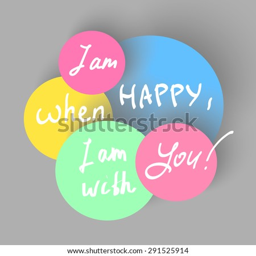
i am happy , when i am with you hand writing on the cheerful background .